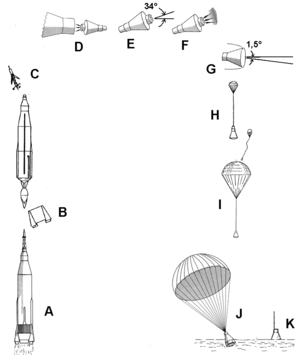
Phases de vol d'une mission spatiale Mercury Atlas du programme spatial américain Mercury (1962-1963)
Le programme Mercury est le premier programme spatial américain à avoir envoyé un Américain dans l'espace. Il débute en 1958, quelques mois après la création de l'agence spatiale américaine NASA, et s'achève en 1963. Les objectifs du programme sont de placer un homme en orbite autour de la Terre, d'étudier les effets de l'impesanteur sur l'organisme humain et de mettre au point un système de récupération fiable du véhicule spatial et de son équipage.